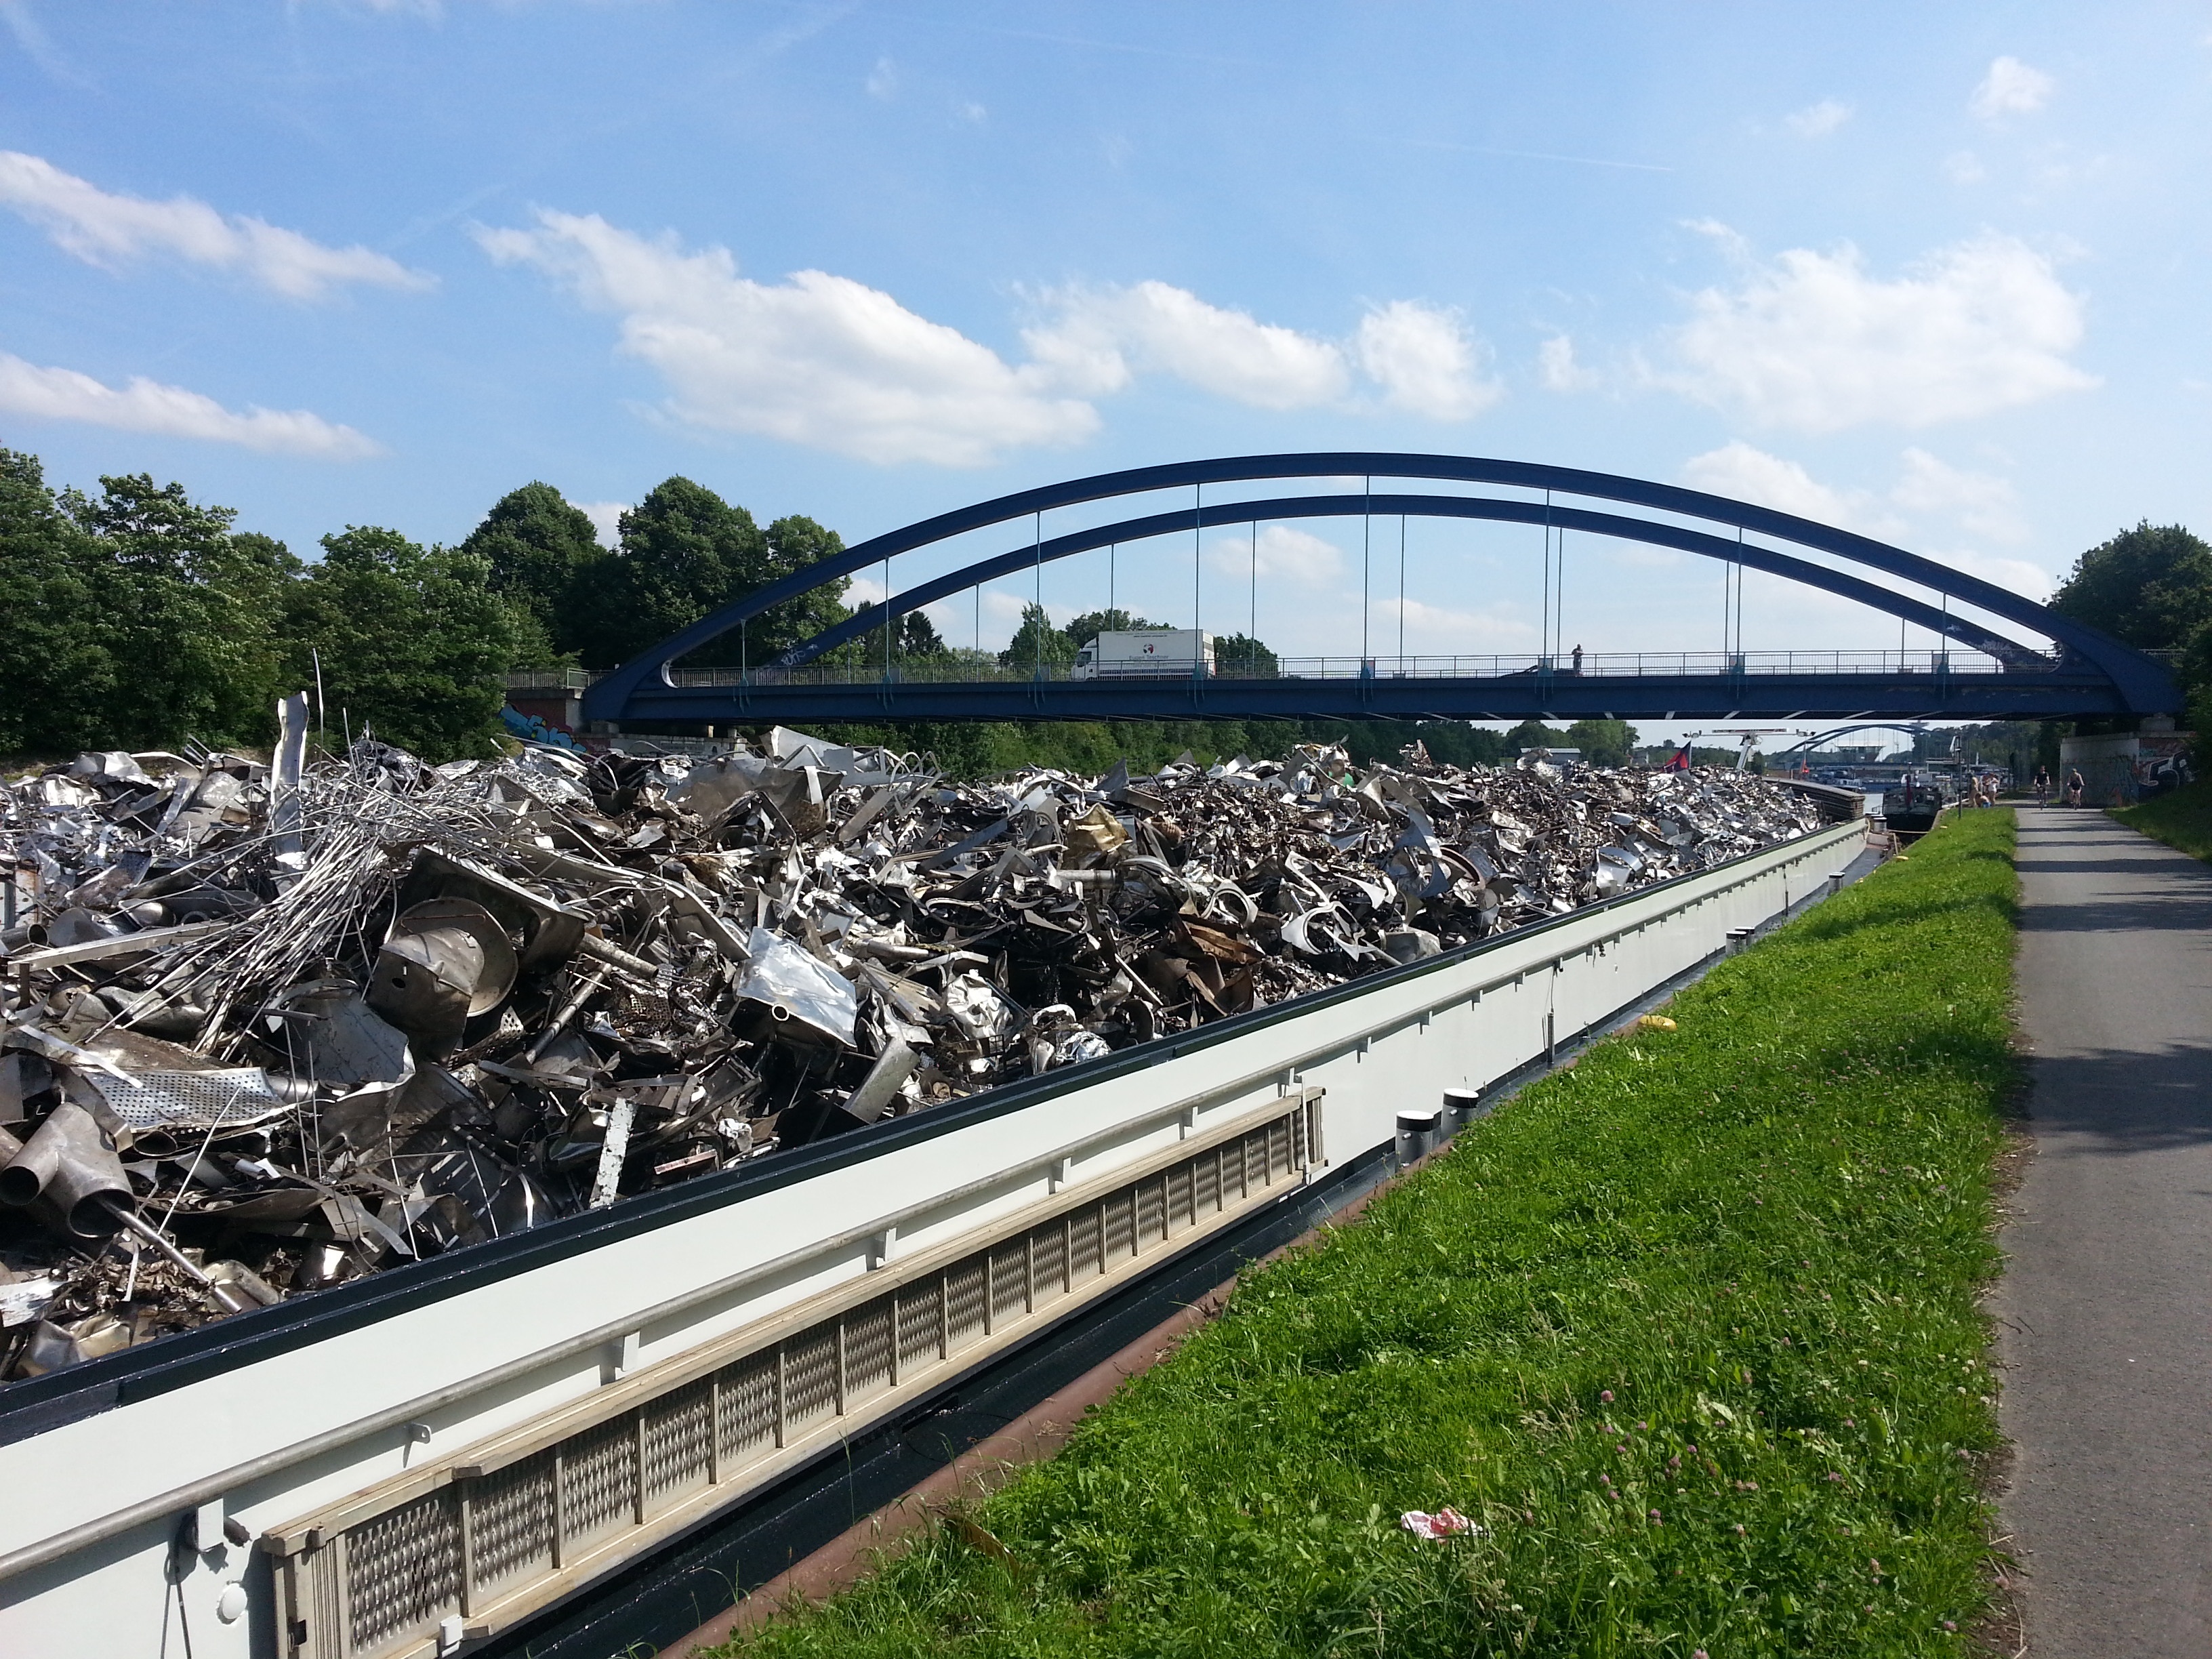
track, bridge, highway, overpass, ship, transport, drive, stadium, waterway, public transport, channel, shipping, recycling, processing, scrap, on the go, recyclables, arch bridge, munster, skyway, dortmund ems kanal